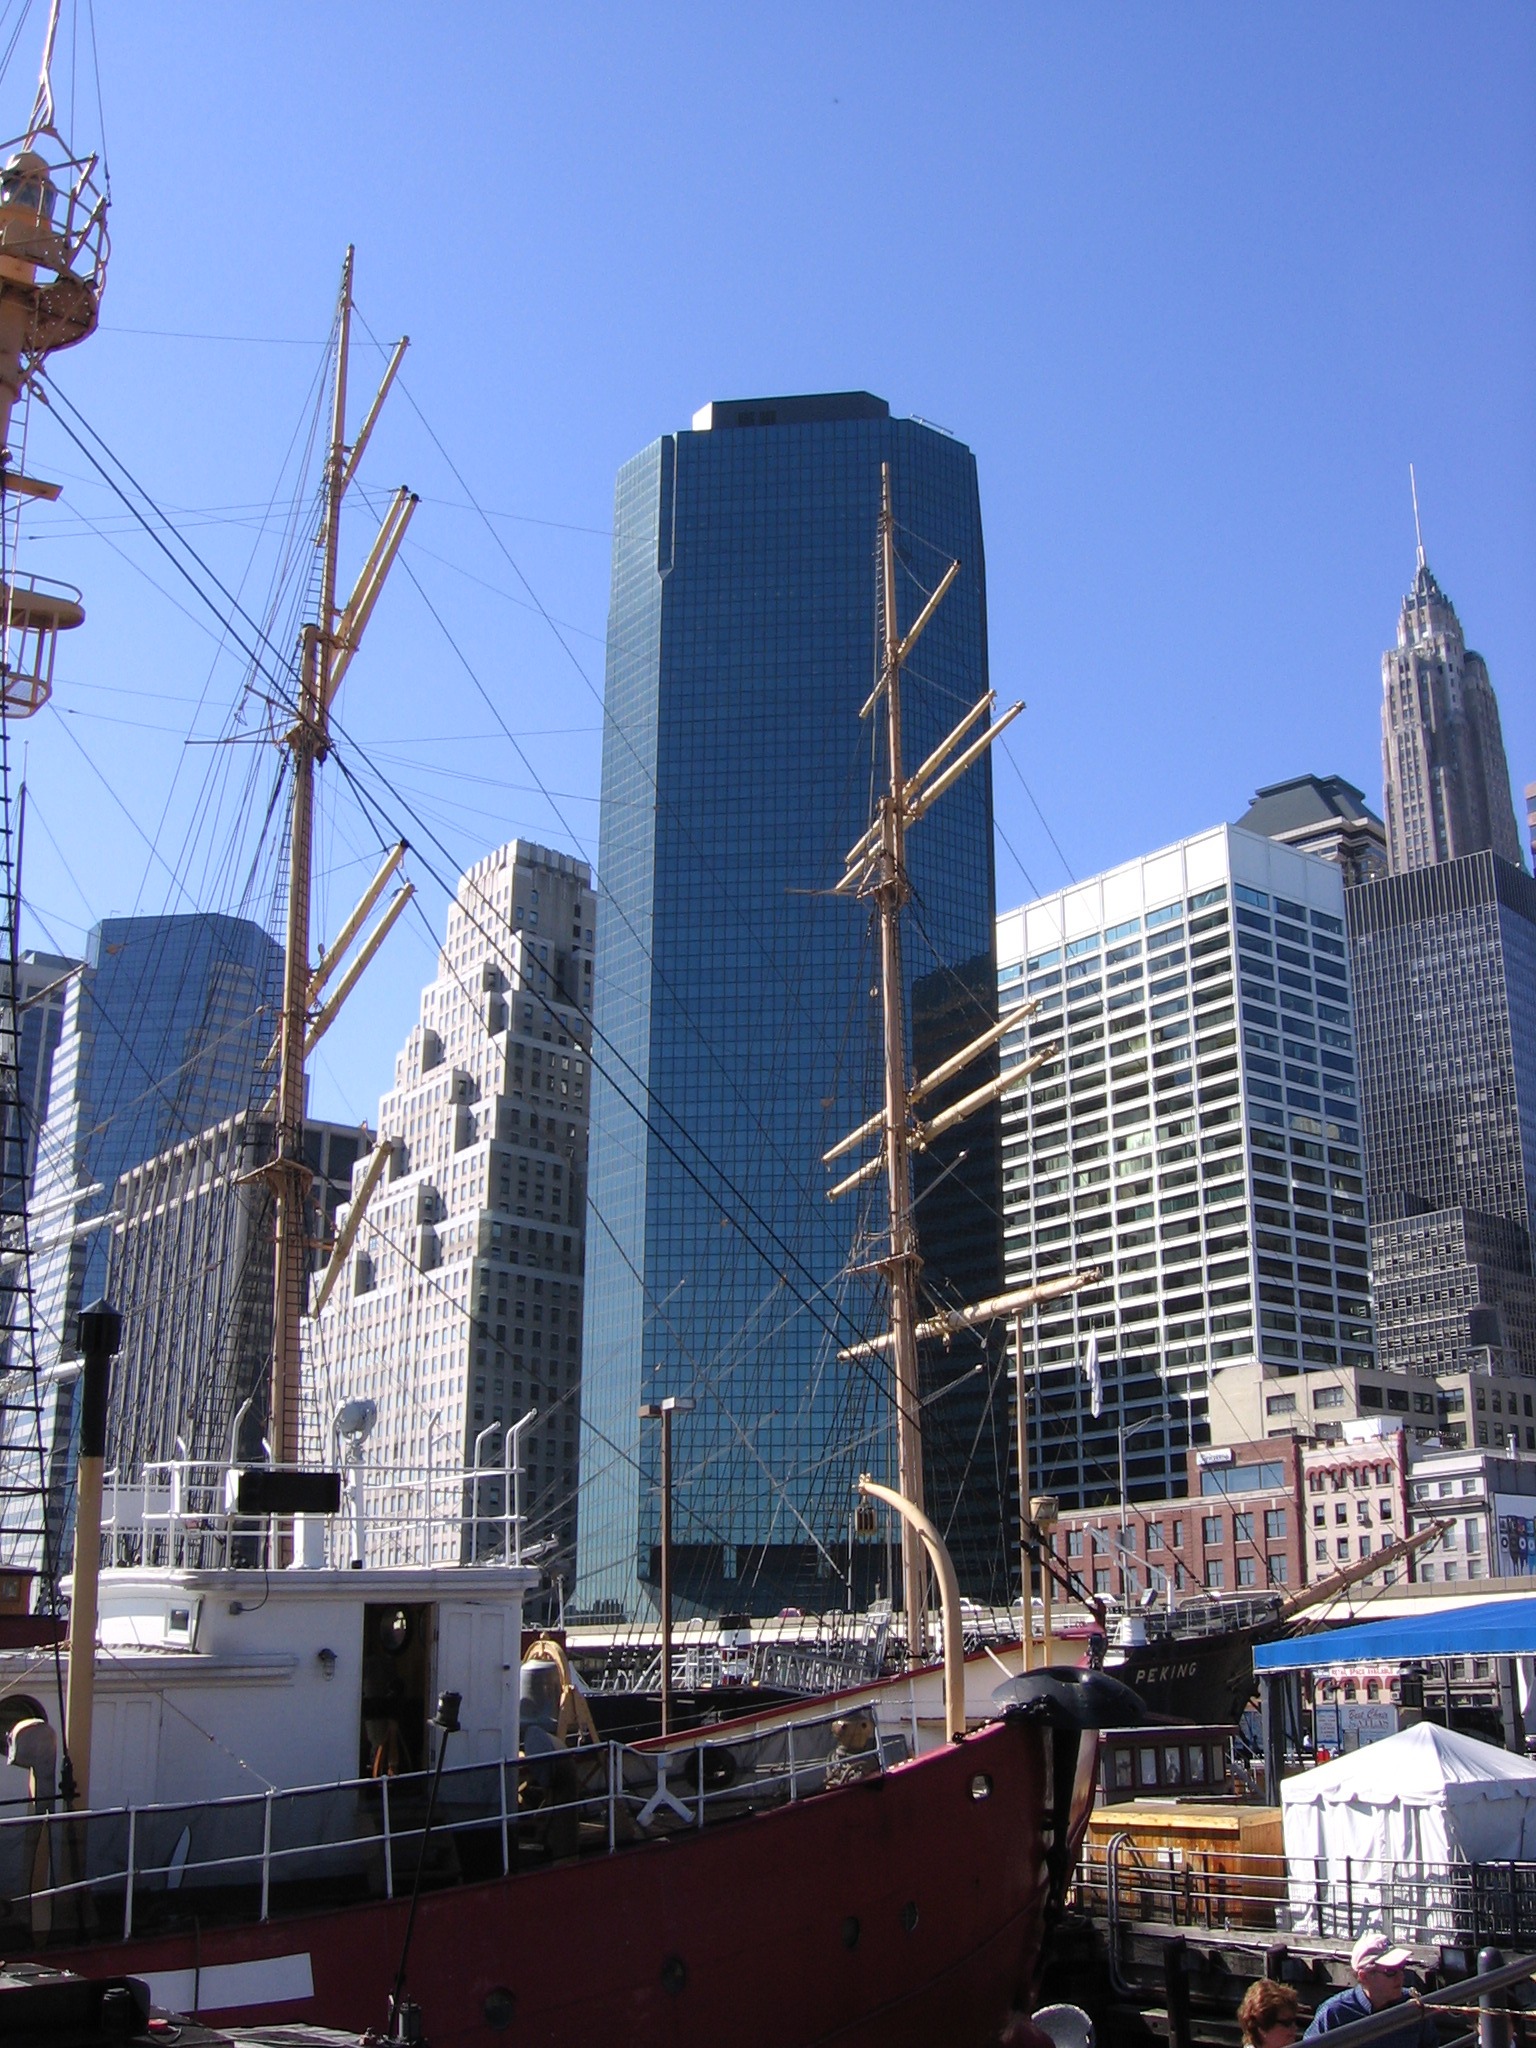
architecture, boat, skyline, building, city, skyscraper, urban, manhattan, cityscape, downtown, vehicle, tower, scenic, scenery, landmark, harbor, metropolitan, waterway, tower block, buildings, new, york, metropolis, urban area, human settlement